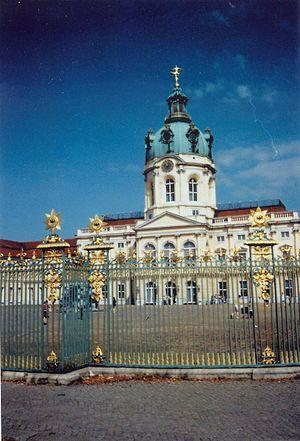
L'Allemagne a commencé en 2006 une série de 16 pièces commémoratives de 2 euros qui s'achèvera en 2022. Cette série concerne les 16 Länder allemands. Les pièces sont émises à raison d'une par année. L'année d'émission des pièces coïncide avec la présidence au Bundesrat du Land concerné. C'est ainsi que la première de ces pièces est revenue au Schleswig-Holstein.